Great Purge

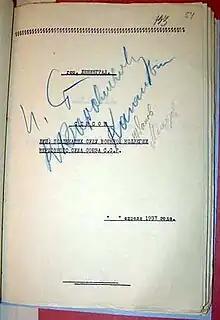
List from the Great Purge signed by Molotov, Stalin, Voroshilov, Kaganovich, and Zhdanov

The Great Purge was denounced by Nikita Khrushchev after Stalin's death. In his secret speech to the 20th CPSU congress in February 1956 (which was made public a month later), Khrushchev referred to the purges as an "abuse of power" by Stalin which resulted in enormous harm to the country. In the speech, he acknowledged that many of the victims were innocent and were convicted on the basis of confessions obtained by torture. Khrushchev later wrote in his memoirs that he had initiated the process, overcoming objections from the rest of the party leadership; the transcripts belie this, although they indicate differences of opinion about the speech.